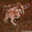
Label: frog